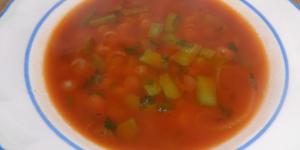
alberjones con nopales